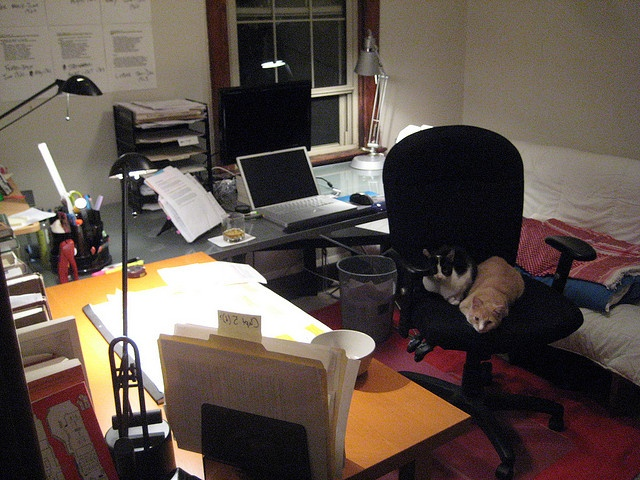
Two cats cuddle on a desk chair in a home office.
Two cats sitting on an office chair next to a desk.
A computer desk with two animals laying on a chair.
Two cats sit in a makeshift computer room.
A cat is sitting on a chair in a bedroom with computer equiptment.